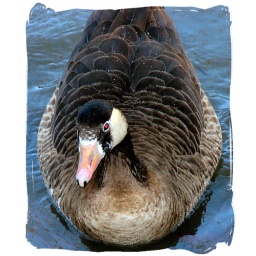
A duck seen in the river that passes through the Lincolnshire town of Stamford.